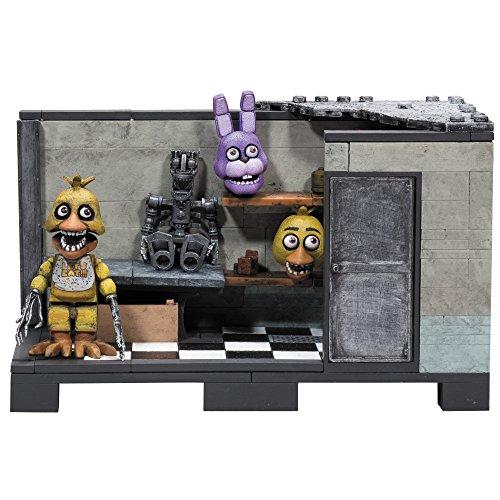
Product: McFarlane Toys Five Nights at Freddy's Backstage 'Classic Series' Medium Construction Set
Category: Toys & Games | Building Toys
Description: Classic series allows new fans to collect the original five nights at Freddy's sets.
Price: $21.99
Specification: ProductDimensions:9x4x3.5inches|ItemWeight:3.52ounces|ShippingWeight:1pounds(Viewshippingratesandpolicies)|ASIN:B07CH6BJ84|Itemmodelnumber:25081-7|Manufacturerrecommendedage:8yearsandup